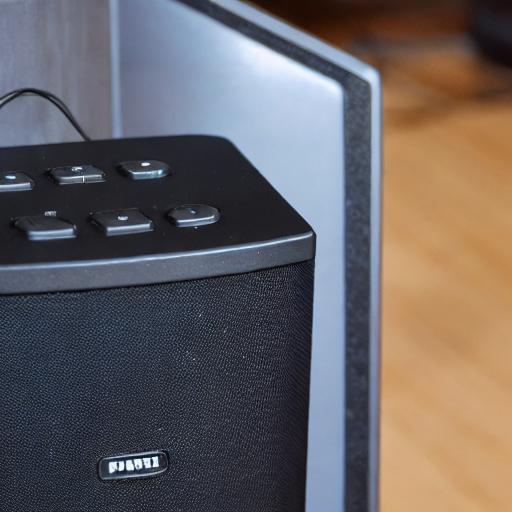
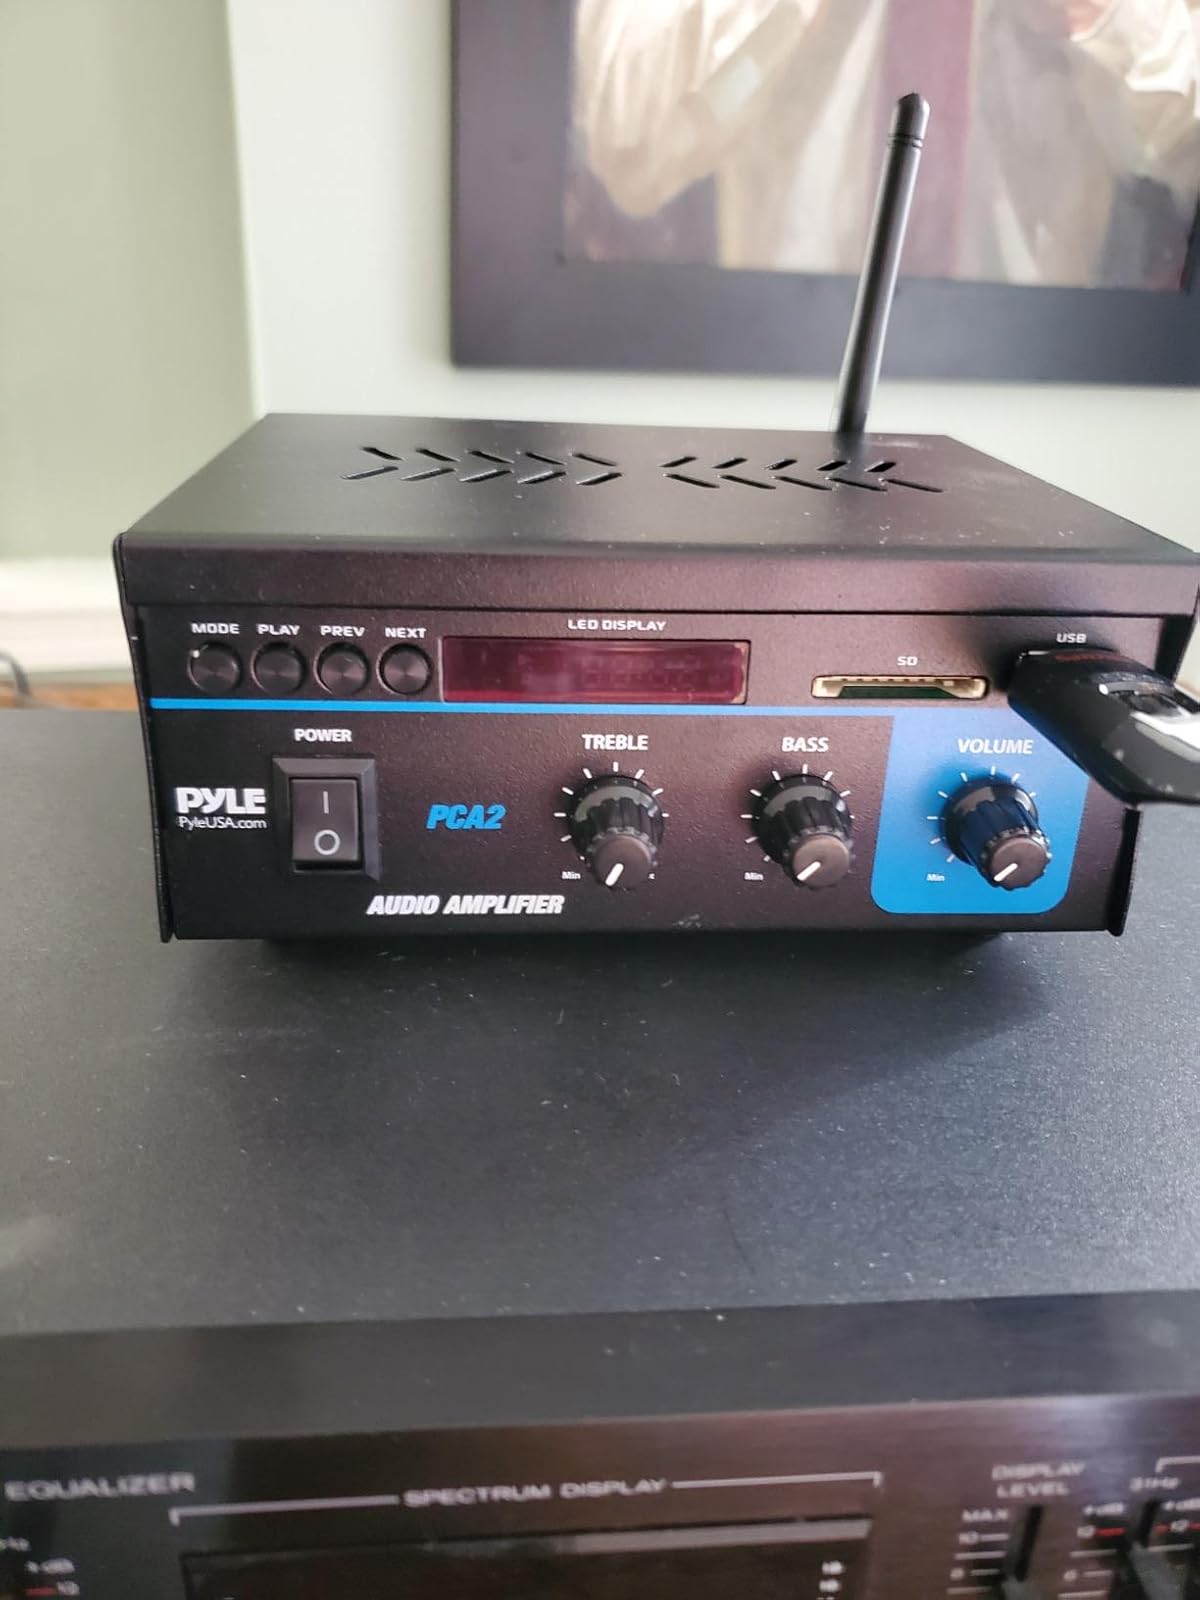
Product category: speaker
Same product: no